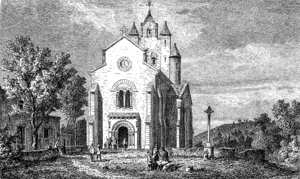
Église de Bieujac (Gironde, France)
Bieujac est une commune du Sud-Ouest de la France, située dans le département de la Gironde.